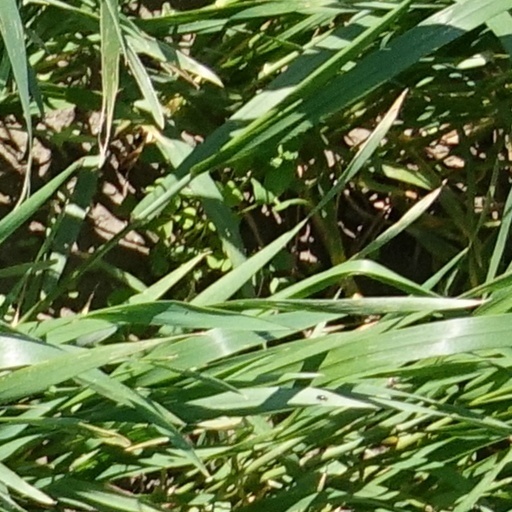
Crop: wheat